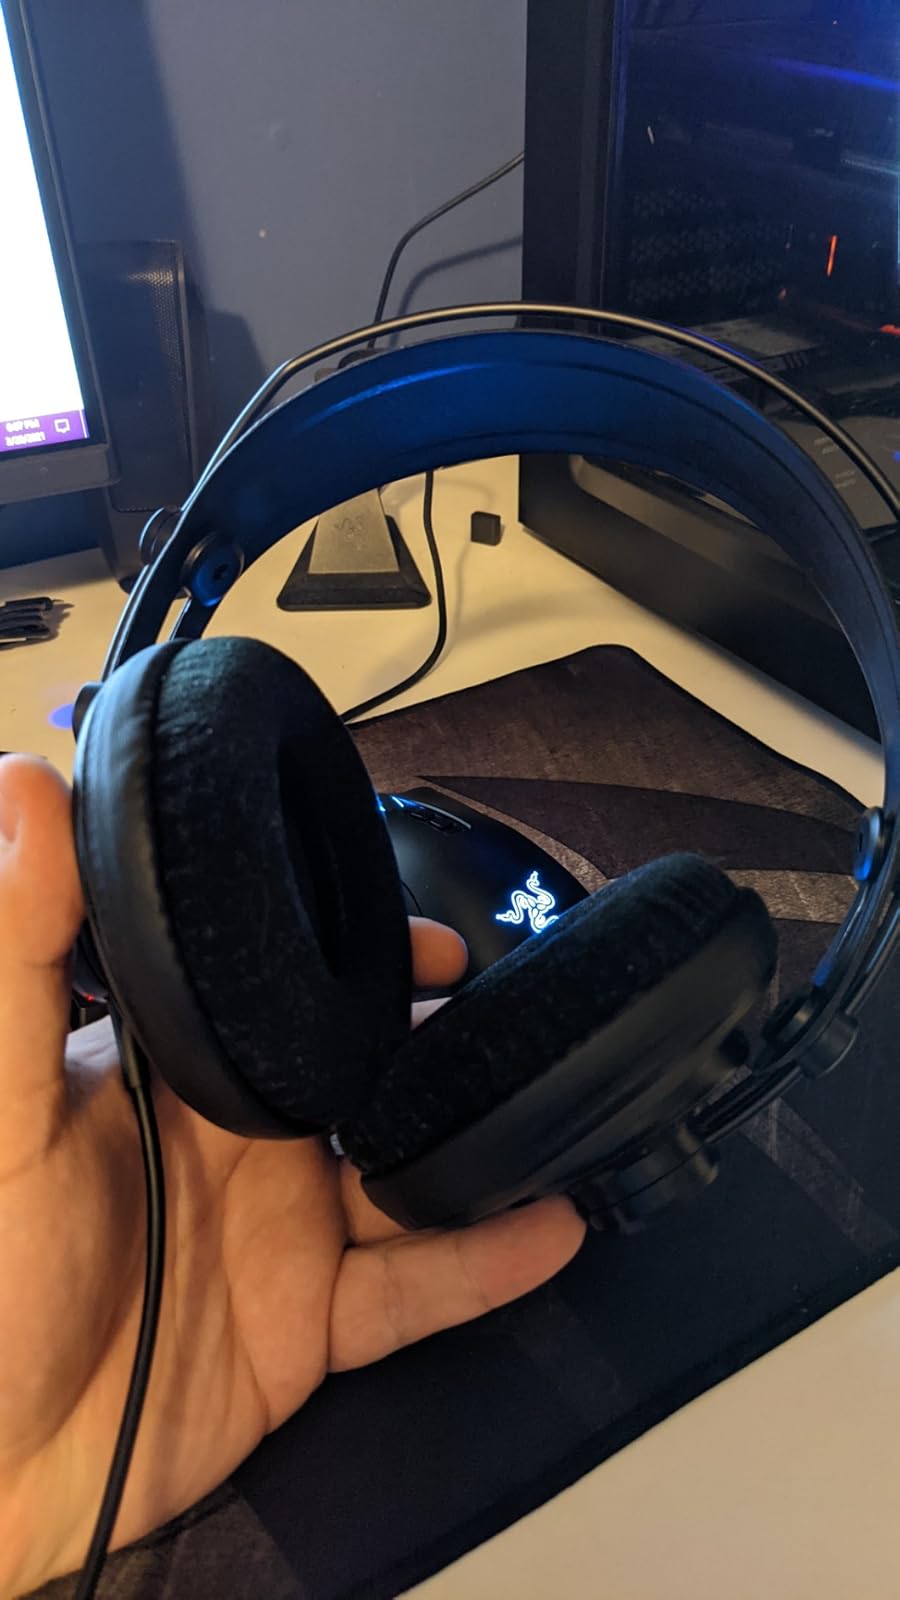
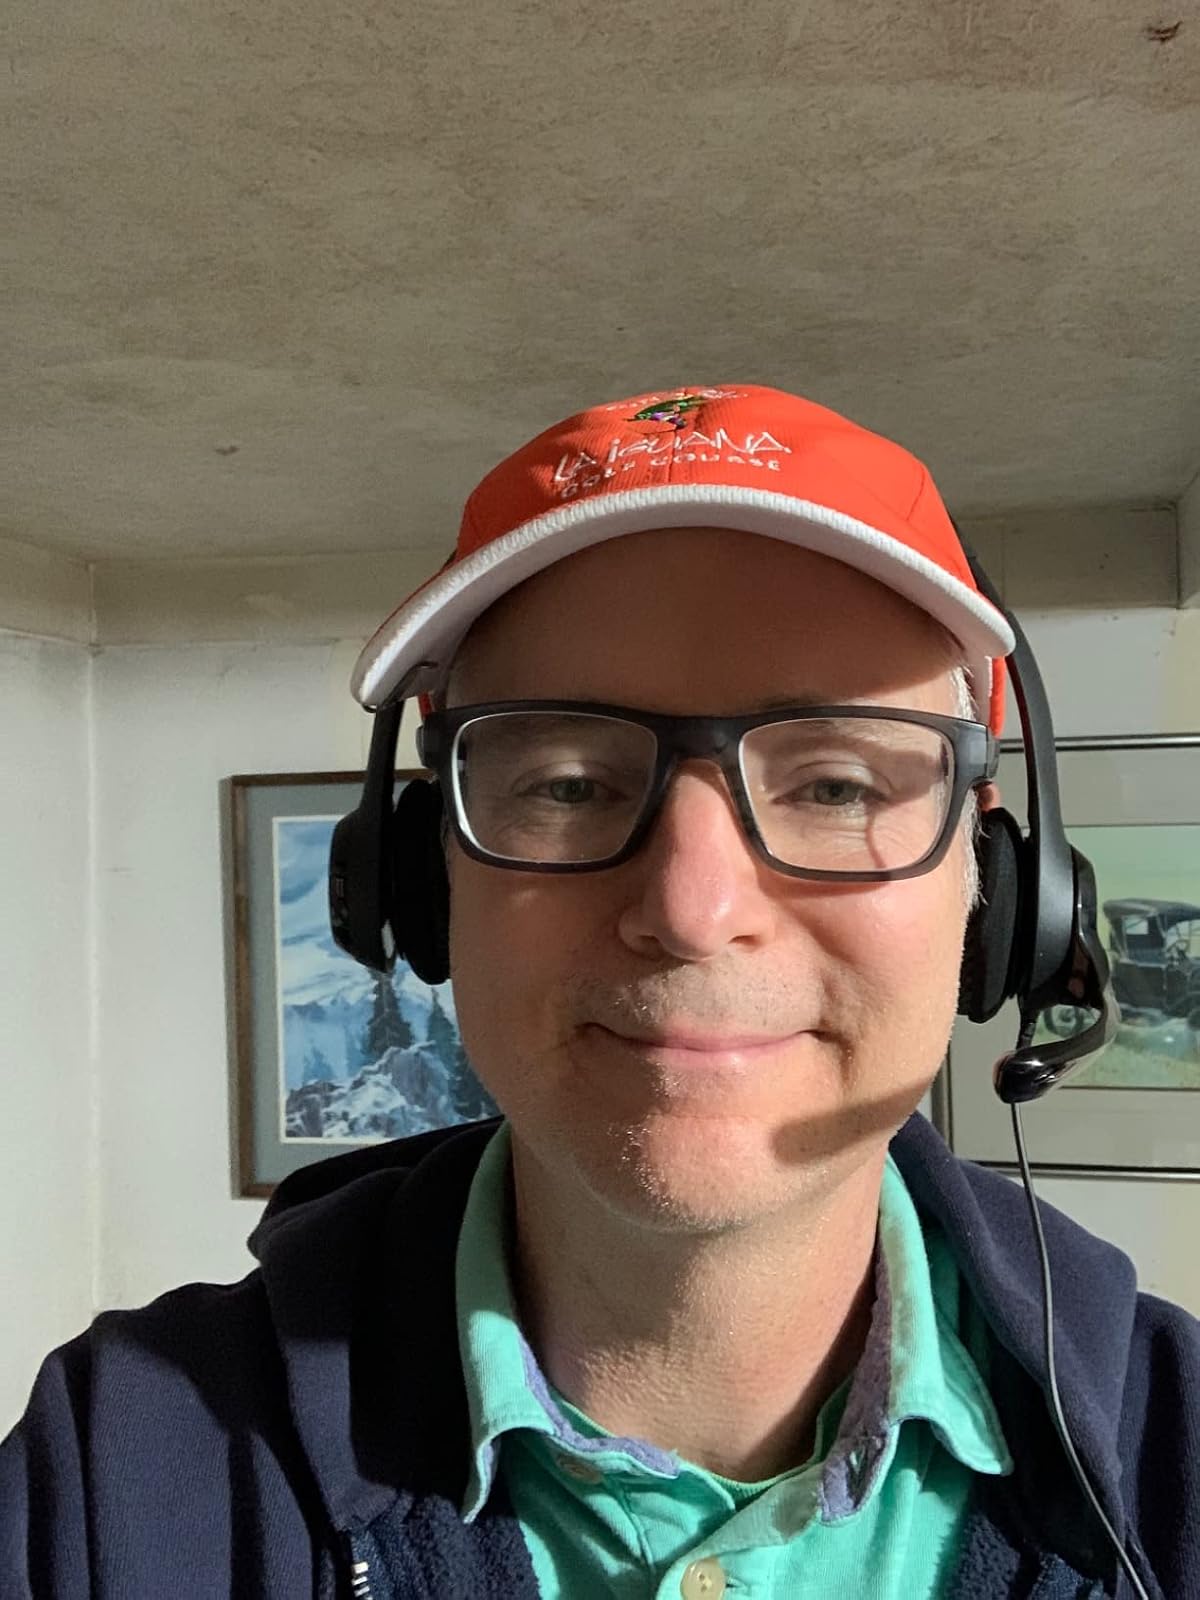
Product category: headphones
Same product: no